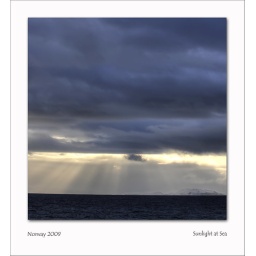
The weather changed within minutes from blue sky to storms.